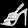
Label: Sandal